Permanent Court of International Justice

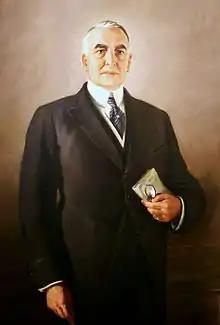
U.S. President Warren G. Harding, who had first suggested American involvement; the U.S. demanded a veto, however, and never joined.

The court faced increasing work as it went on, allaying the fears of those commentators who had believed the court would become like the Supreme Court of the United States, which was not presented with a case for its first six terms. The court was given nine cases during 1922, however, with judgments called "cases" and advisory opinions called "questions". Three cases were disposed of during the court's first session, one during an extraordinary sitting between 8 January and 7 February 1923 (the Tunis-Morocco Nationality Question), four during the second ordinary sitting between 15 June 1923 and 15 September 1923 (Eastern Carelia Question, S.S. "Wimbledon" case, German Settlers Question, Acquisition of Polish Nationality Question) and one during a second extraordinary session from 12 November to 6 December 1923 (Jaworznia Question). A replacement for Ruy Barbosa (who had died on 1 March 1923 without hearing any cases) was also found, with the election of Epitácio Pessoa on 10 September 1923. The workload the following year was reduced, containing two judgments and one advisory opinion; the Mavrommatis Palestine Concessions Case, the Interpretation of the Treaty of Neuilly Case (the first case of the court's Chamber of Summary Procedure) and the Monastery of Saint-Naoum Question. During the same year, a new president and vice-president were elected, since they were mandated to serve for a term of three years. At the elections on 4 September 1924, André Weiss was again elected vice-president and Max Huber became the second president of the court. Judicial pensions were created at the same time, with a judge being given 1/30th of his annual pay for every year he had served once he had both retired and turned 65.